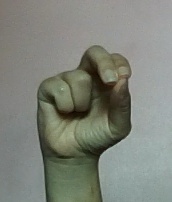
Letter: gaaf